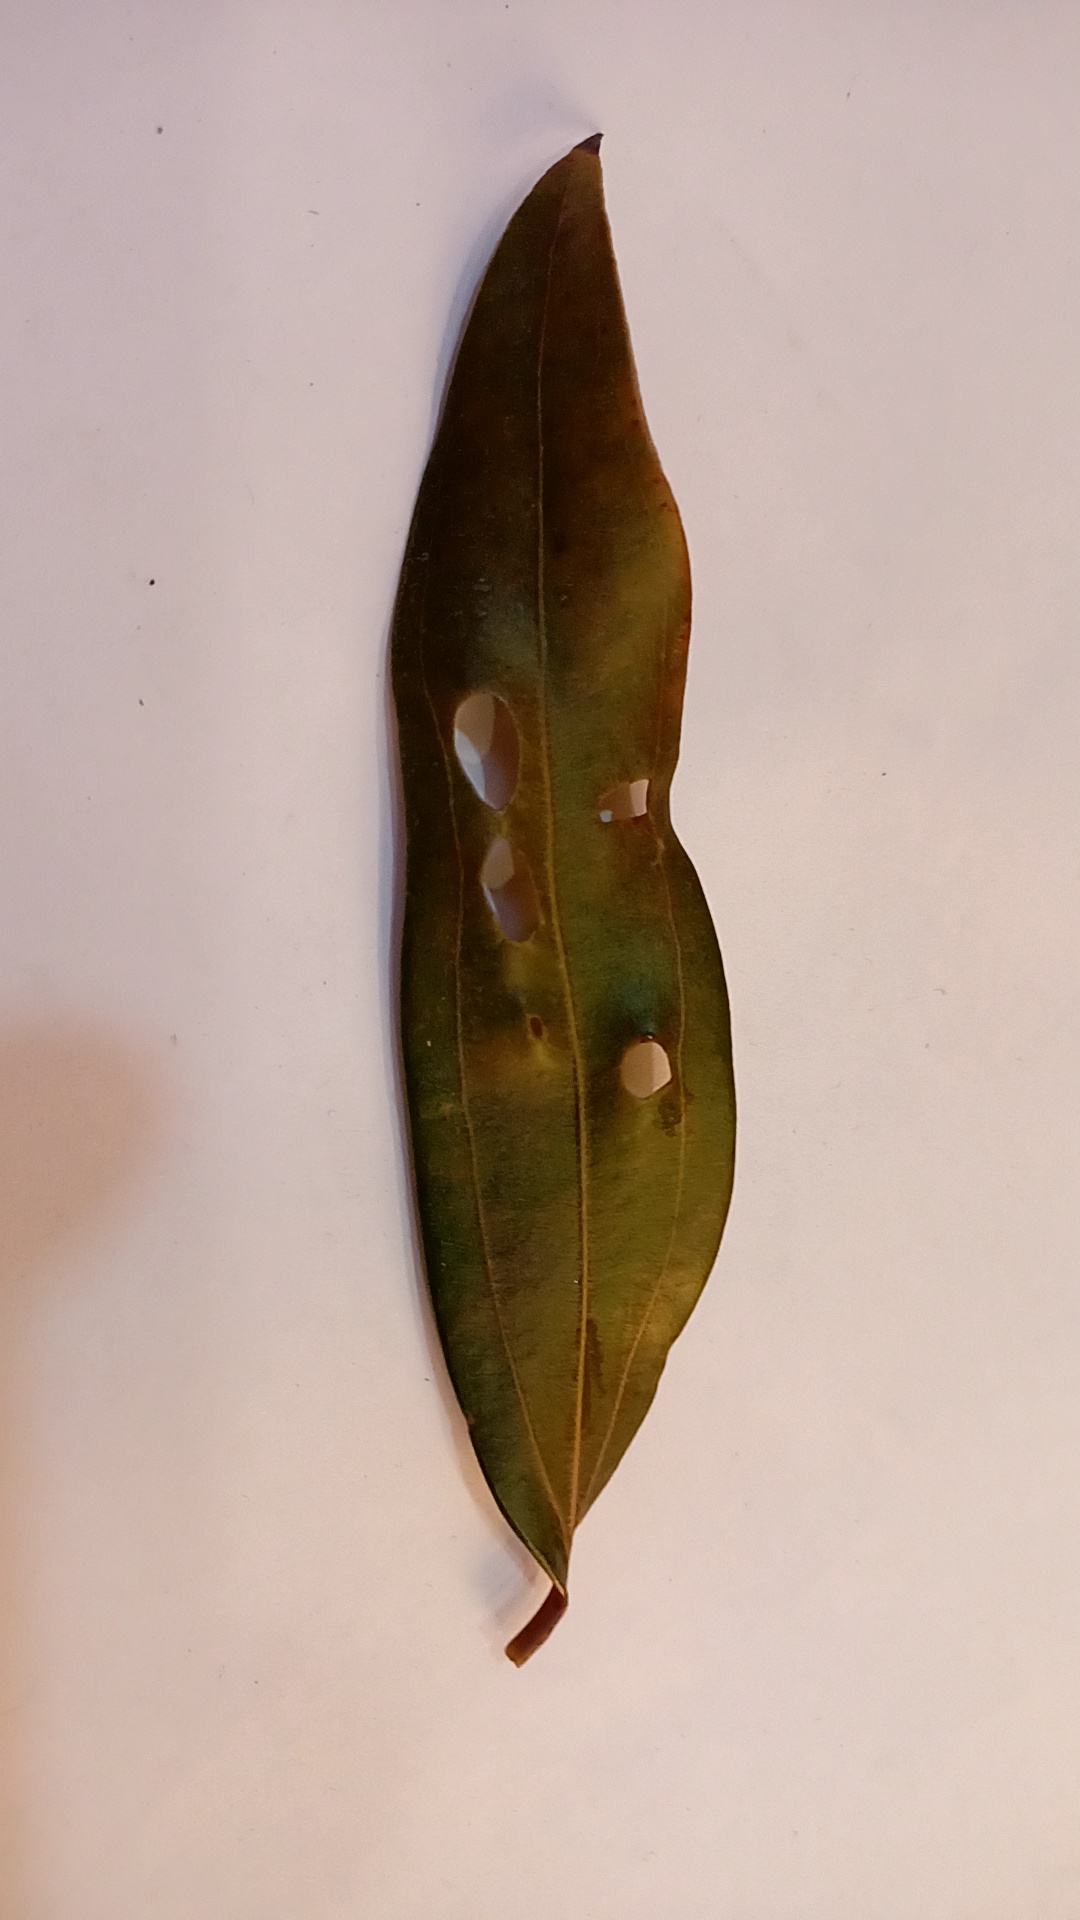
Label: Disease